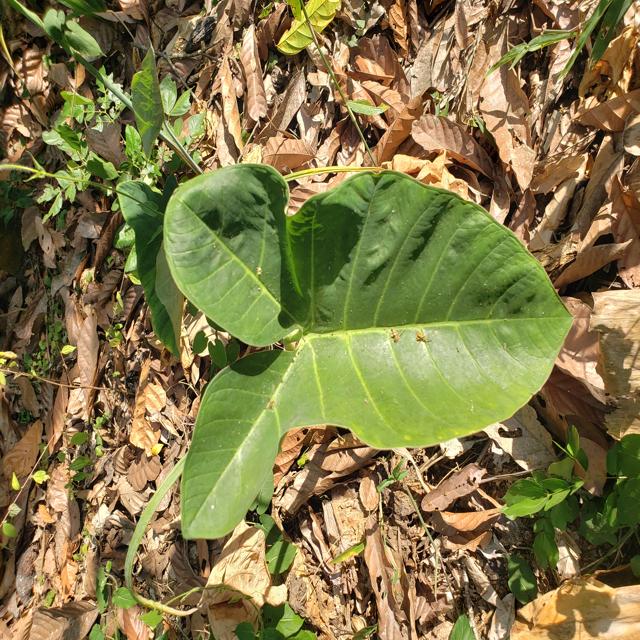
Label: Healthy